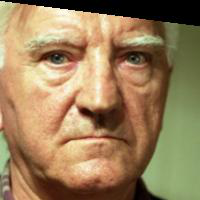
Age group: age 80 +